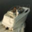
Label: ship